Plymouth railway station

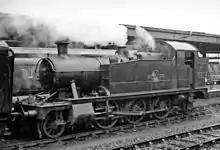
A GWR 'Small Prairie' 2-6-2T at Plymouth in 1958

Originally named Plymouth North Road, it was opened in 1877 as a joint station for the Great Western Railway (GWR) and the London and South Western Railway (LSWR). It was expanded in 1908 but a major rebuilding scheme that started in 1938 was delayed by the Second World War and was not completed until 1962. John Betjeman commented unfavourably on its new form in his introduction to "The Book of the Great Western": "Plymouth (North Road) dullest of stations and no less dull now it has been rebuilt in copybook contemporary."